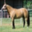
Label: horse